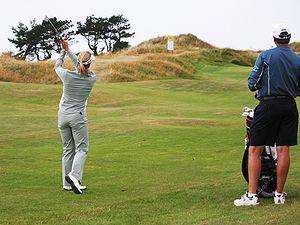
Annika Sörenstam, est une golfeuse professionnelle suédoise dont les performances la placent comme l'une des meilleures golfeuses de l'histoire. Avant de se retirer sportivement en 2008, elle a remporté quatre-vingt-dix tournois en tant que professionnelle, faisant d'elle la golfeuse la plus victorieuse de l'histoire. Elle a remporté soixante-douze tournois sur le circuit de la LPGA dont dix tournois majeurs et dix-huit autres tournois dans le monde. Au cours de sa carrière, elle a gagné plus de 22 millions de dollars de gains, soit huit de plus que la seconde Karrie Webb. Depuis 2006, elle possède la double nationalité suédoise et américaine.